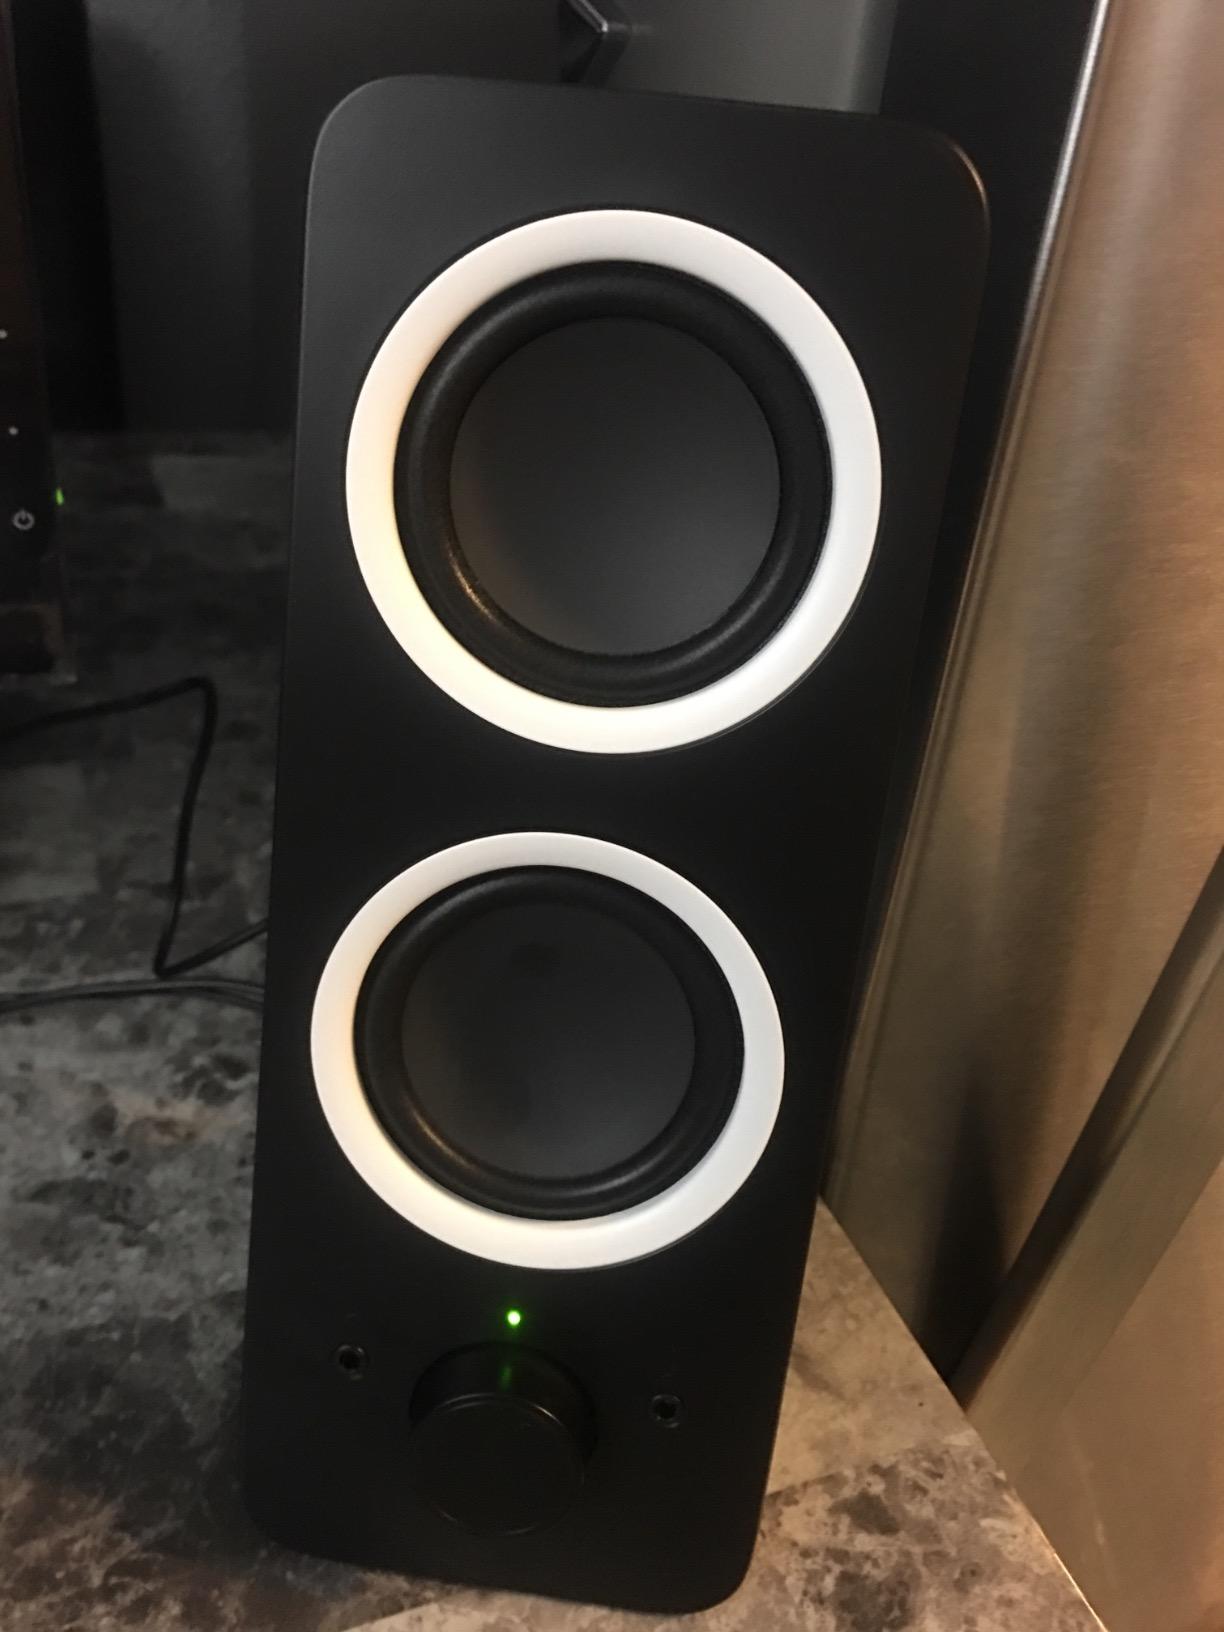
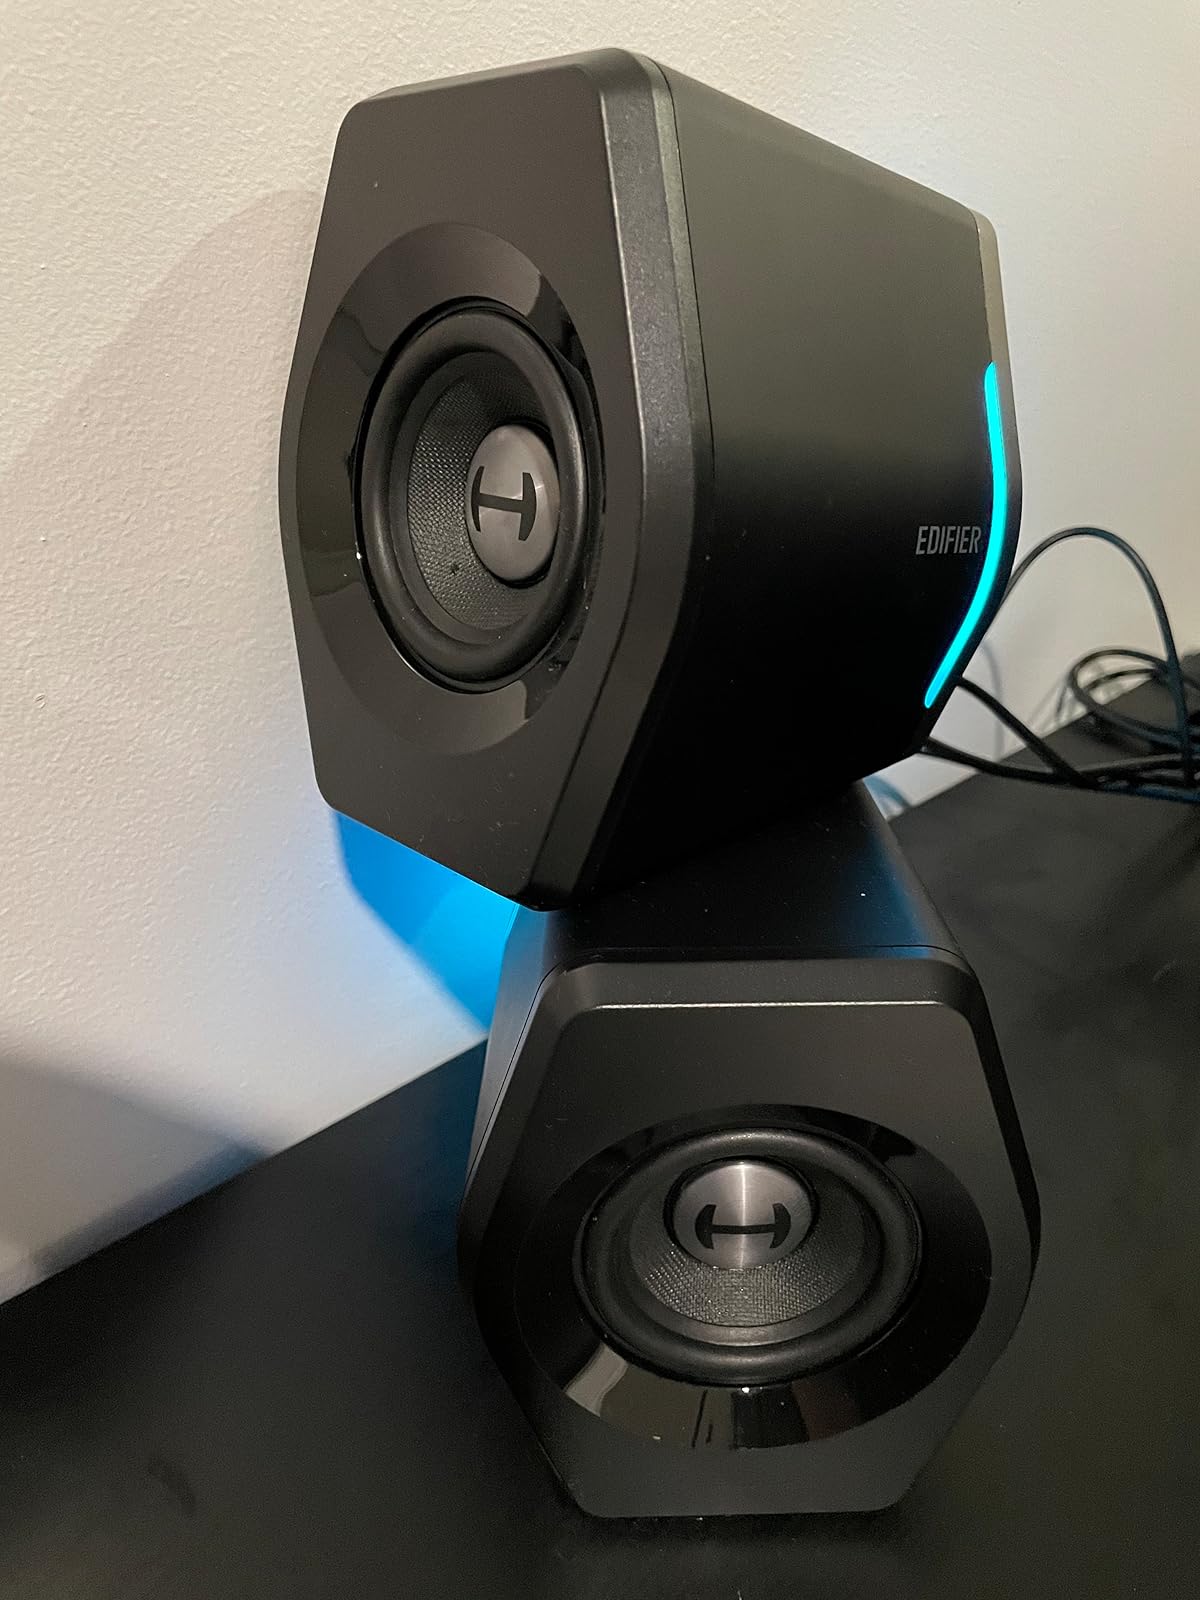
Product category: speaker
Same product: no